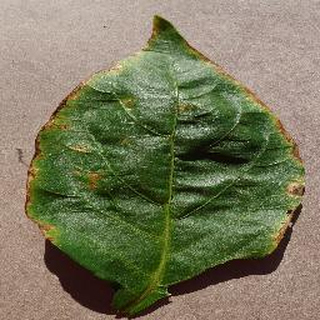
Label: bell_pepper_bacterial_spot